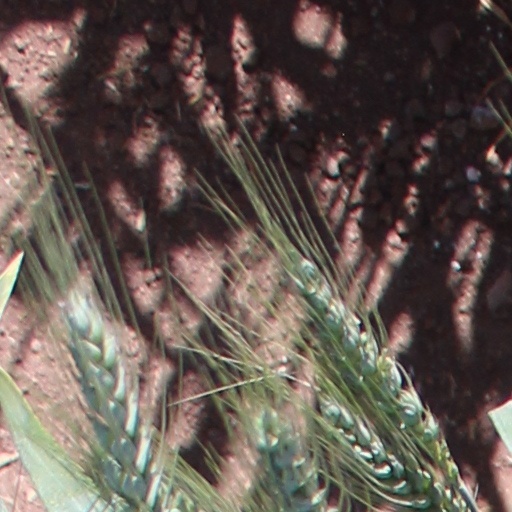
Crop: wheat